Cruella de Vil

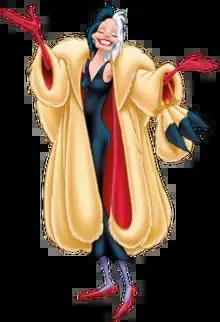
Cruella de Vil as she appears in Disney's "One Hundred and One Dalmatians".

Cruella de Vil is a fictional character in the English author Dodie Smith's 1956 novel "The Hundred and One Dalmatians". A pampered and glamorous London heiress and fashion designer, she appears in Walt Disney Productions' animated feature film "One Hundred and One Dalmatians" (1961), voiced by Betty Lou Gerson; in Disney's "" (2003), voiced by Susanne Blakeslee; in Disney's live-action "101 Dalmatians" (1996) and "102 Dalmatians" (2000), portrayed by Glenn Close; as well as "Cruella" (2021), portrayed by Emma Stone; and in many other Disney sequels and spin-offs.